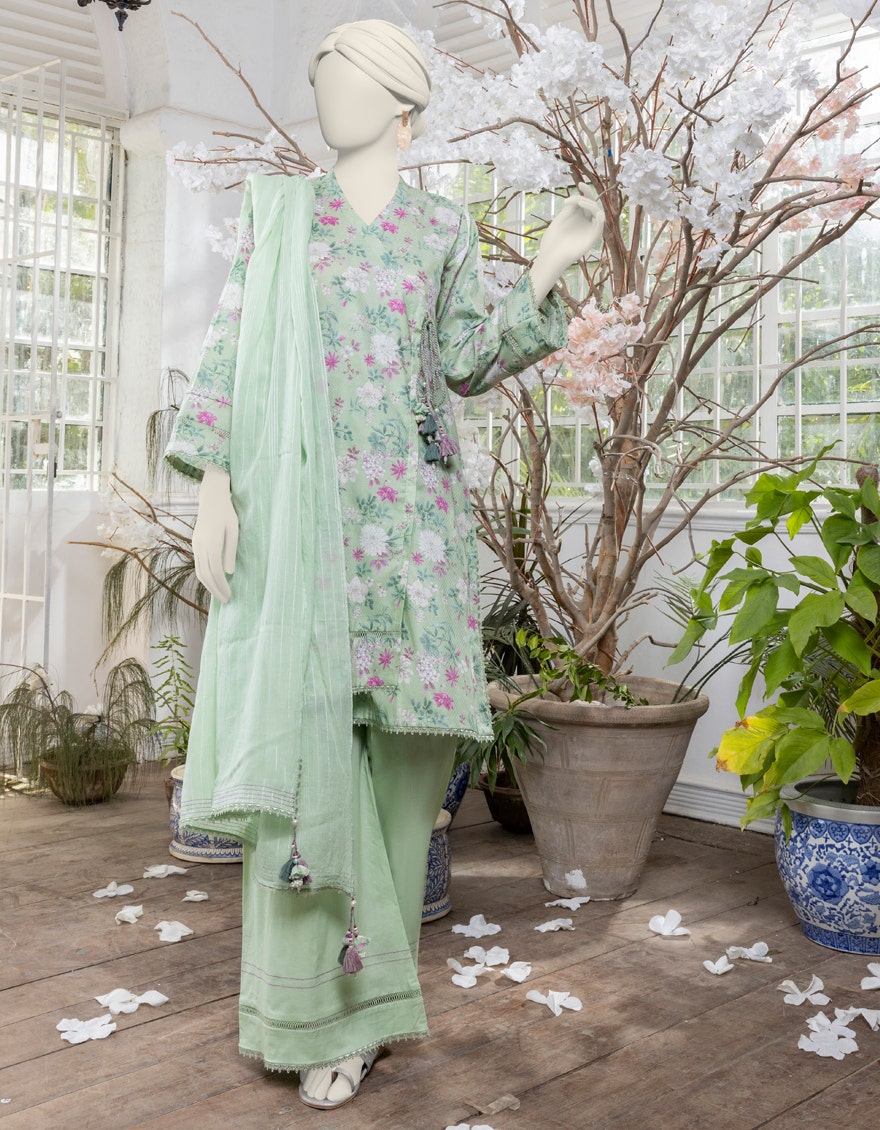
green multi kamla suit